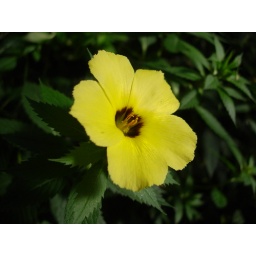
Turneraceae, in the butterfly house at Brackenridge Field Laboratory.